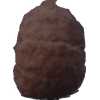
Label: orange_peeled